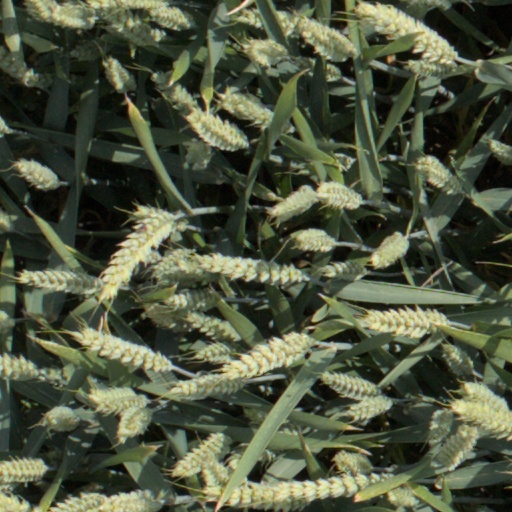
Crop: wheat